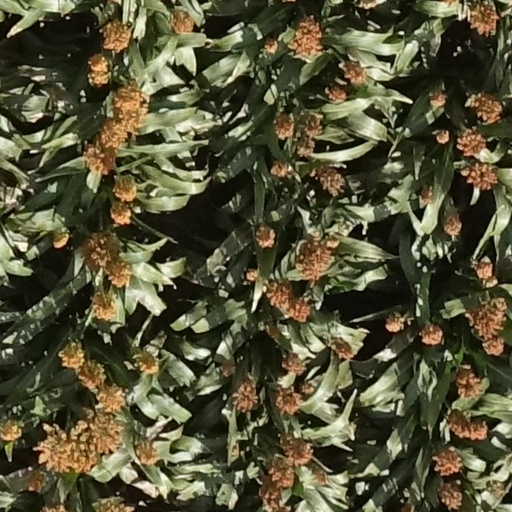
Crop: sorghum